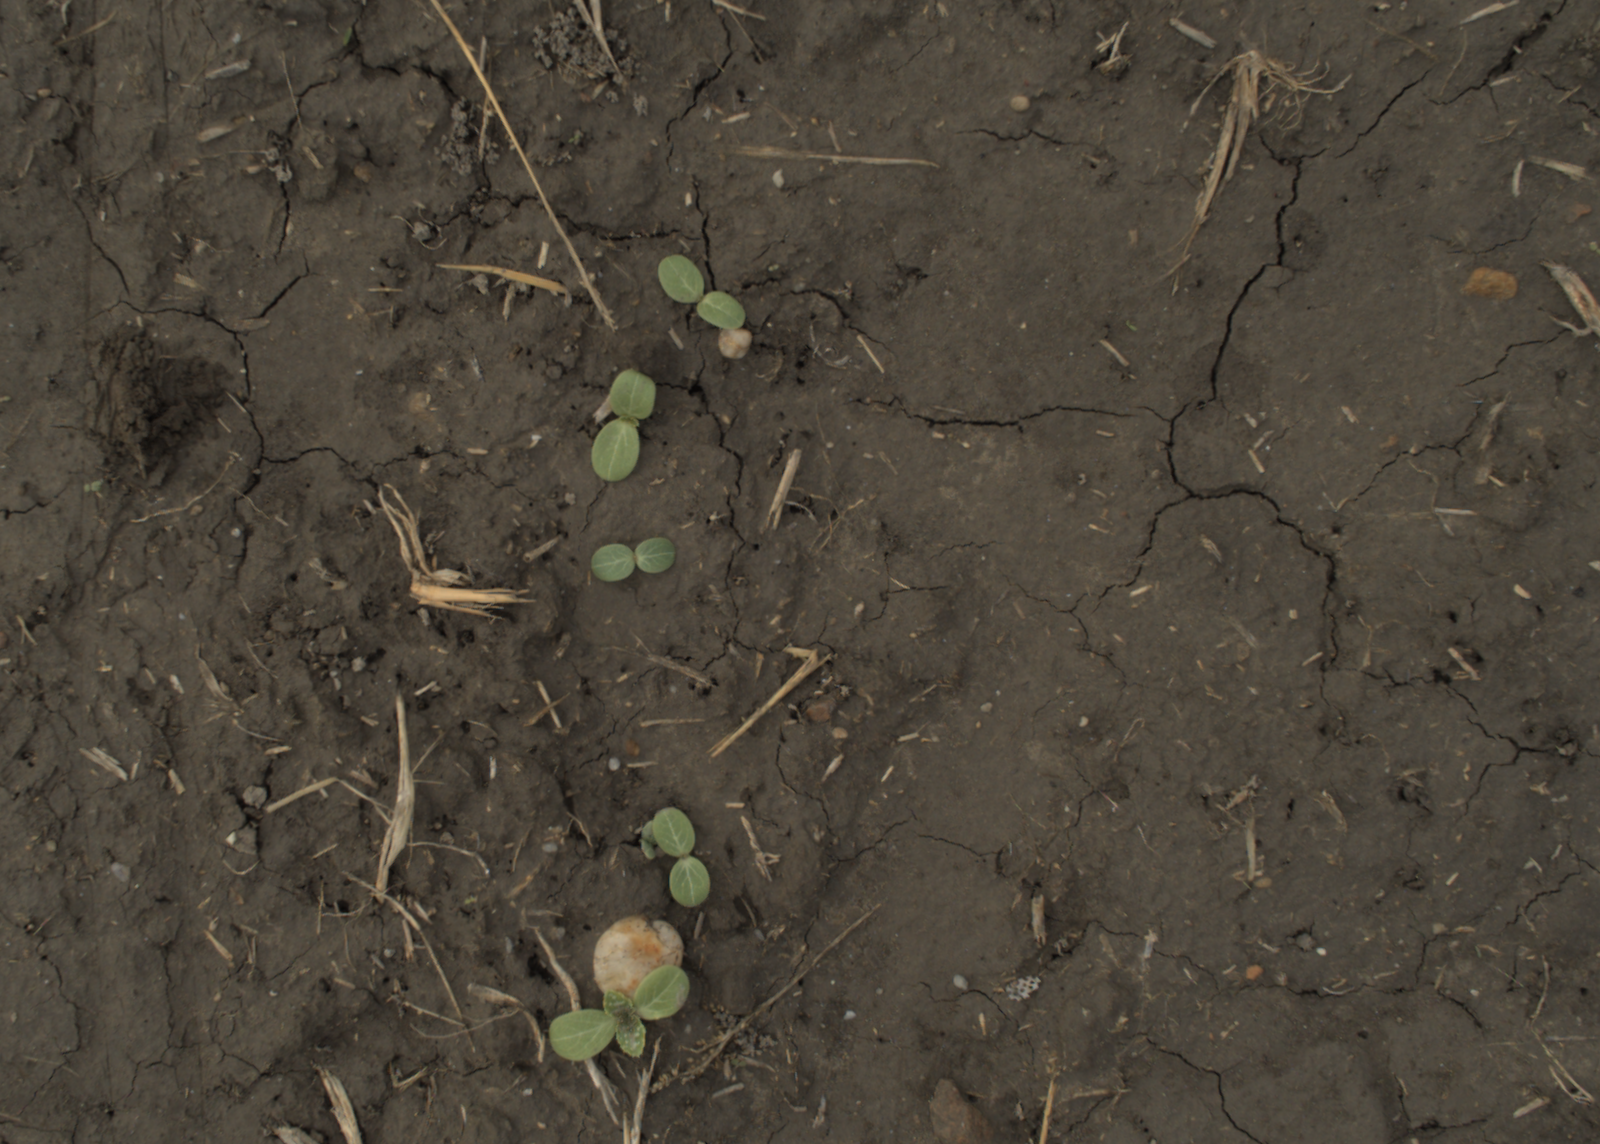
Capture date: 21.09.2021 11:01:31
Weather: mixed
Wind: light
Seeding date: 02.09.2021
Plant canopy height (mm): 962